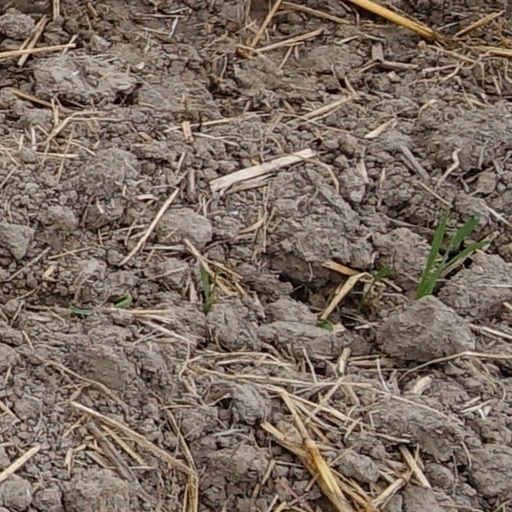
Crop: wheat